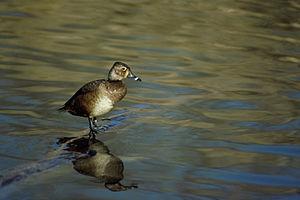
Le Fuligule à collier, également appelé Fuligule à bec cerclé ou morillon à bec cerclé, est une espèce de petit canard plongeur de la famille des Anatidés. D'après Alan P. Peterson, c'est une espèce monotypique.